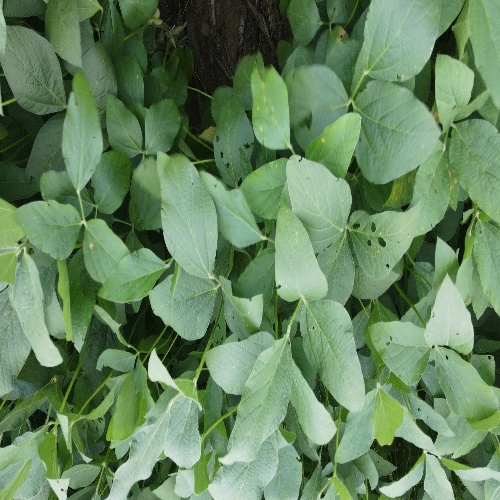
Label: Diabrotica_speciosa